Copper production in India

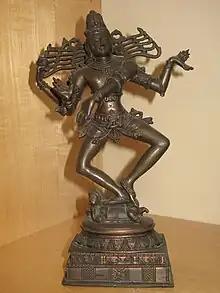
Use of copper in ancient India in making of idols such as dancing or Tandava Shiva.

Copper production in India is only about 2 percent of world copper production in view of its potential reserve limited to 60,000 km (2% of world reserve) of which 20,000 km area has been subject to exploration, as of 2012. But in production it is still within the first 20 countries of the world and also one of its largest importers in line with China, Japan, South Korea and Germany. As of April 2005 survey by the Indian Bureau of Mines the total reserve has been estimated as 1394.42 million tonnes out of which 369.49 million tonnes (26.5%) is categorized as “reserves” (under "proved and probable categories"). The balance 1024.93 million tonnes is termed under “remaining resources” (to be confirmed by studies and measurements).